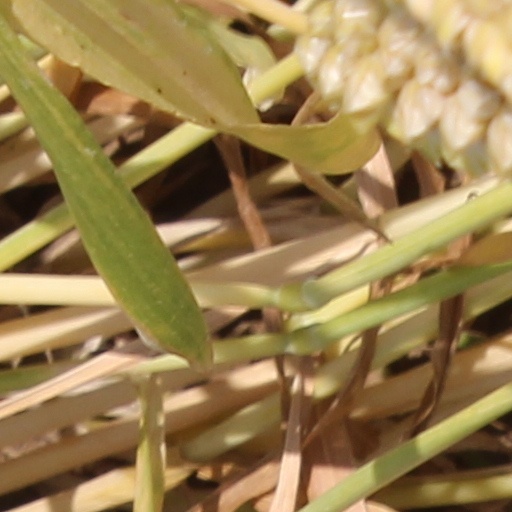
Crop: wheat